Pankaj Pachauri

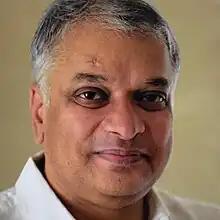

Pankaj Pachauri (born 24 September 1963) is an Indian TV anchor and journalist. He is the founder and editor-in-chief of Gonews, India's first app based TV News channel. Pachauri was associated with NDTV for 15 years. He was also associated with other international media houses including the BBC, India Today, The Sunday Observer and tha Patriot newspaper. He has been a member of the National Integration Council.